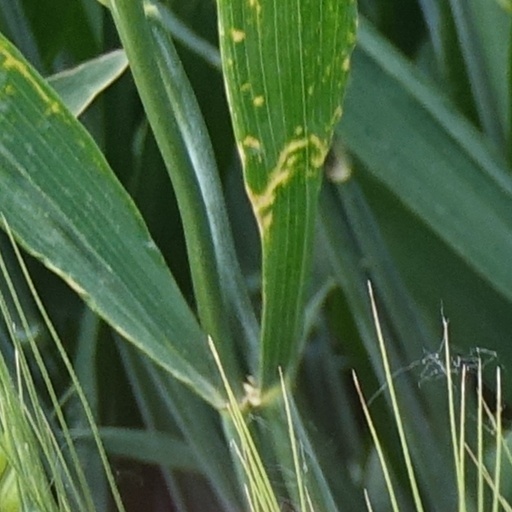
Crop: wheat